Bio Senshi Dan: Increaser to no Tatakai

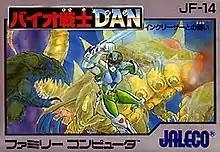
Cover art

is a 1987 action-adventure game that was released exclusively in Japan for the Nintendo Famicom.